Tennessee State Route 22

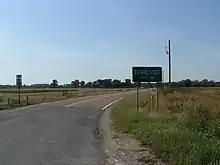
State line between the Kentucky Bend and SR 22 in Tennessee, October 2007: No sign announces entering Kentucky, but a sign on return announces entering Tennessee. A "State Route 22" sign is visible between the posts of the state line sign.

SR 21 and SR 22 continue along the banks of the lake and pass through Reelfoot Lake State Park before turning west, away from the lake, and enter Tiptonville. They pass by some houses before coming to an intersection with SR 78, where SR 22 splits from SR 21 and has a short concurrency with SR 78 before following a new bypass of downtown, and SR 22 downgrades to a secondary highway. Until recently, SR 22 followed SR 21 to enter downtown and came to an intersection where they split, with SR 21 following Church Street west to the Mississippi River, while SR 22 followed Cedar Street. SR 22 turns north again to leave Tiptonville. The highway then passes through farmland and has an intersection with SR 212 before making a series meandering left and right turns before coming to the Kentucky state line, where the road continues north as Kentucky Bend Road into the Kentucky Bend.